Molo Church

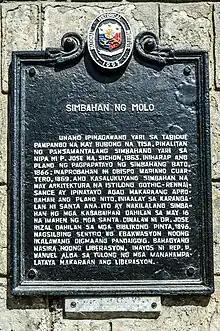
Church NHI historical marker installed in 1992

Molo Church was constructed in 1831 under Fray Pablo Montaño. Originally made of "tabique pampango" with a chalk roof. Plans for a concrete structure were drawn up in 1866, approved by Bishop Mariano Cuartero in 1869, and completed in 1888 by Fray Agapito Buenaflor under Don Jose Manuel Locsin's supervision. In honor of Saint Anne, the church is known as a feminist church because of its two rows of sixteen female saints on both sides of the altar.